Forum of Augustus

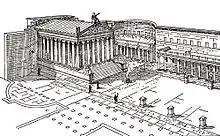
Artist's rendition of Forum of Augustus.

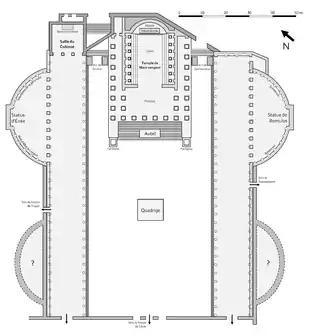
Plan of Forum of Augustus with Temple of Mars the Avenger.

The Forum of Augustus was built to both house a temple honouring Mars Ultor, and to provide another space for legal proceedings, as the Roman Forum was very crowded. Before battle, generals set off from the Temple of Mars, after attending an inaugural ceremony. Other ceremonies took place in the temple including the assumption of the toga virilis by young men. The Senate met at the Temple when discussing war and the victorious generals dedicated their spoils from their triumphs to Mars at the altar. Arms or treasure recovered from battle were often stored in the Forum as well. Another use that Augustus made of the Temple was to store the standards taken by the Parthians from Crassus during his failed campaign, after their retrieval through Augustus' diplomacy in 20 BC, as depicted by the Augustus of Prima Porta. Three Aquilae were lost in 9 AD in the Battle of the Teutoburg Forest of the Legions Legio XVII, Legio XVIII and Legio XIX; all three were recovered-one in 14 AD from the Marsi and one in 15 AD from the Bructeri; the 3rd was recovered in 41 AD from the Chauci-and all three placed within the Temple of Mars the Avenger.